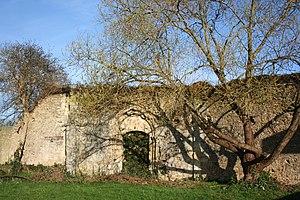
Vestiges du portail de la chapelle Saint-Vincent à Hérouville-Saint-Clair (Calvados, France), inscrits au titre des monuments historiques depuis le 29 octobre 2004
Cette liste regroupe une partie des monuments historiques du Calvados.
Hérouville-Saint-Clair est une commune française située dans le département du Calvados en région Normandie, peuplée de 22 954 habitants.
La chapelle Saint-Vincent d'Hérouville-Saint-Clair est une chapelle catholique en ruines située à Hérouville-Saint-Clair dans le département français du Calvados en région Normandie.